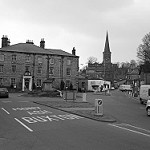
Label: B & W